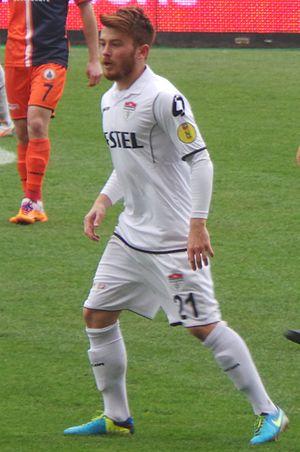
Gökay Iravul, né le 18 octobre 1992 à Denizli, est un footballeur turc qui évolue au poste de milieu centre à Fenerbahçe.